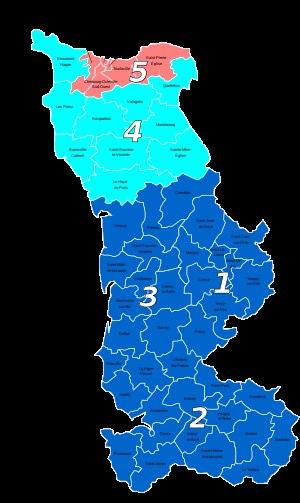
Le département de la Manche est divisé de 1958 à 2012 en cinq circonscriptions législatives, le nombre de sièges ayant été ramené à quatre lors du nouveau découpage électoral de 2010, en vigueur à compter des élections législatives de 2012.